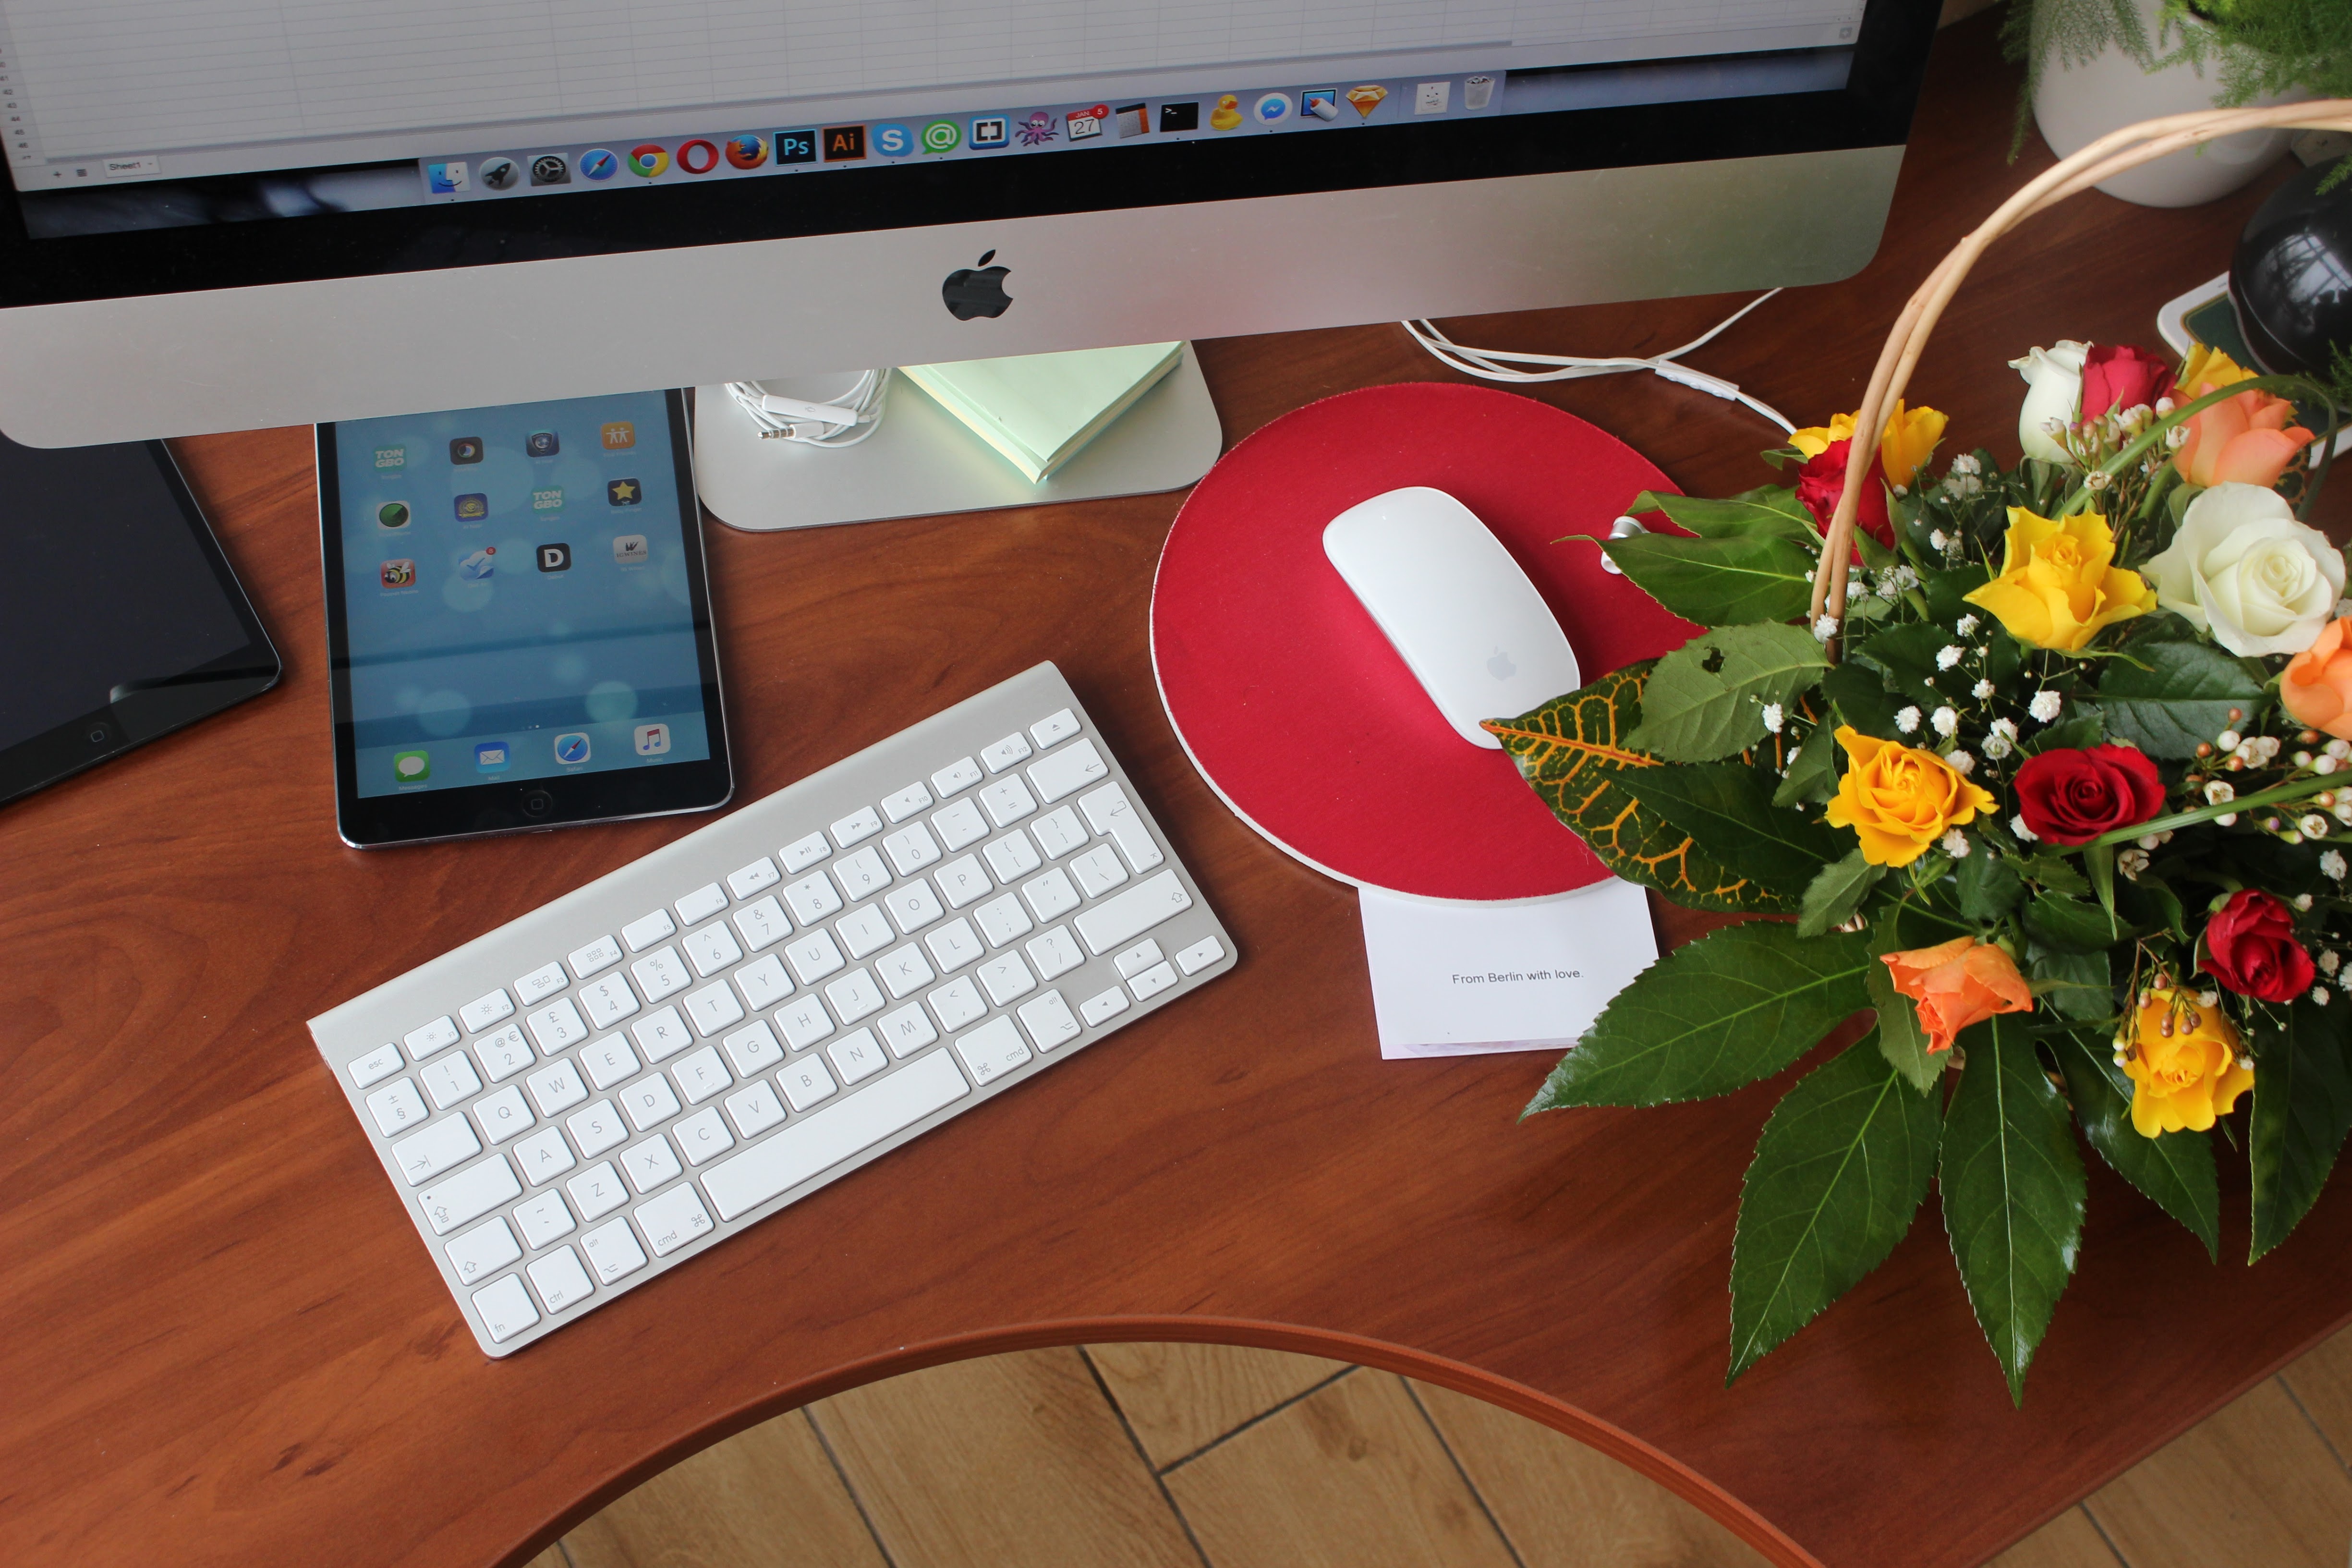
desk, computer, ipad, flower, mouse, flowers, art, floristry